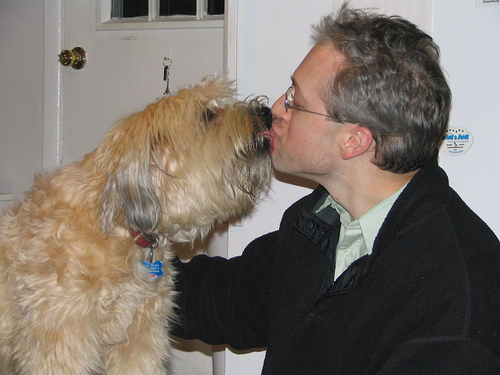
Breed: wheaten terrier